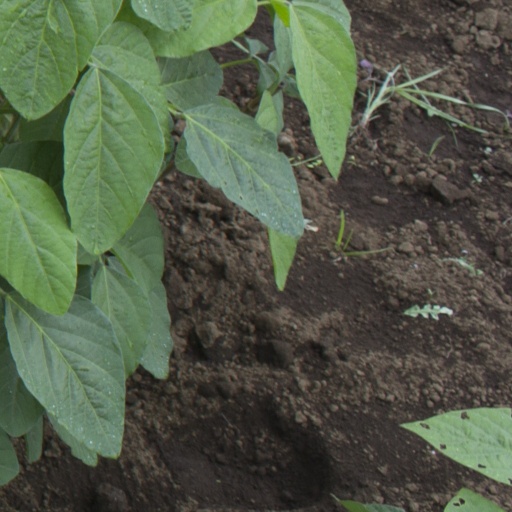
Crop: soybean